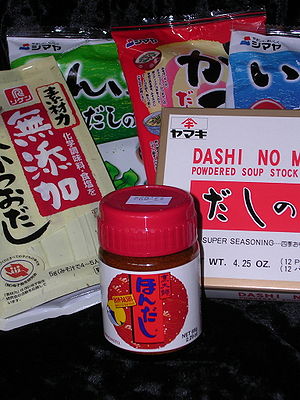
Dashi
Pakker med dashi.
Dashi er en japansk fond med fisk, der har en større betydning i det japanske køkken end tilsvarende suppe med kød eller grøntsager har i det europæiske køkken. Halvfærdige produkter med retten, der også kan findes i asiatiske butikker i Europa, har en fast plads i de fleste japanske husholdninger. Dashi fungerer blandt andet som grundlag for misosuppe.